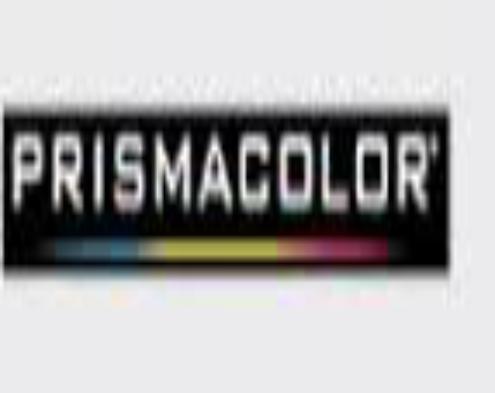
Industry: Necessities